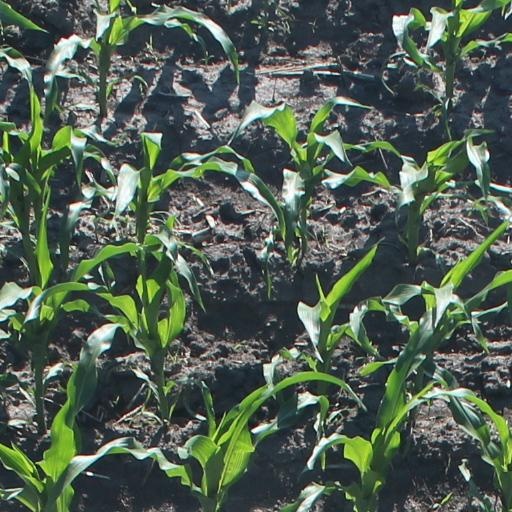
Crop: maize; corn